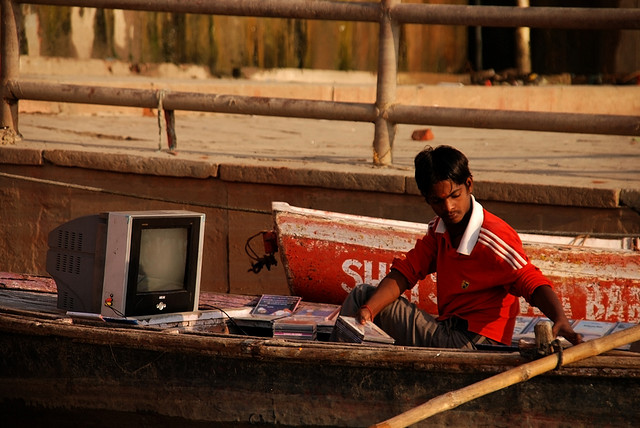
user: Given an image and a question. Answer the question in a short answer. Question: Is this person homeless or a pirate? Short Answer:
assistant: homeless